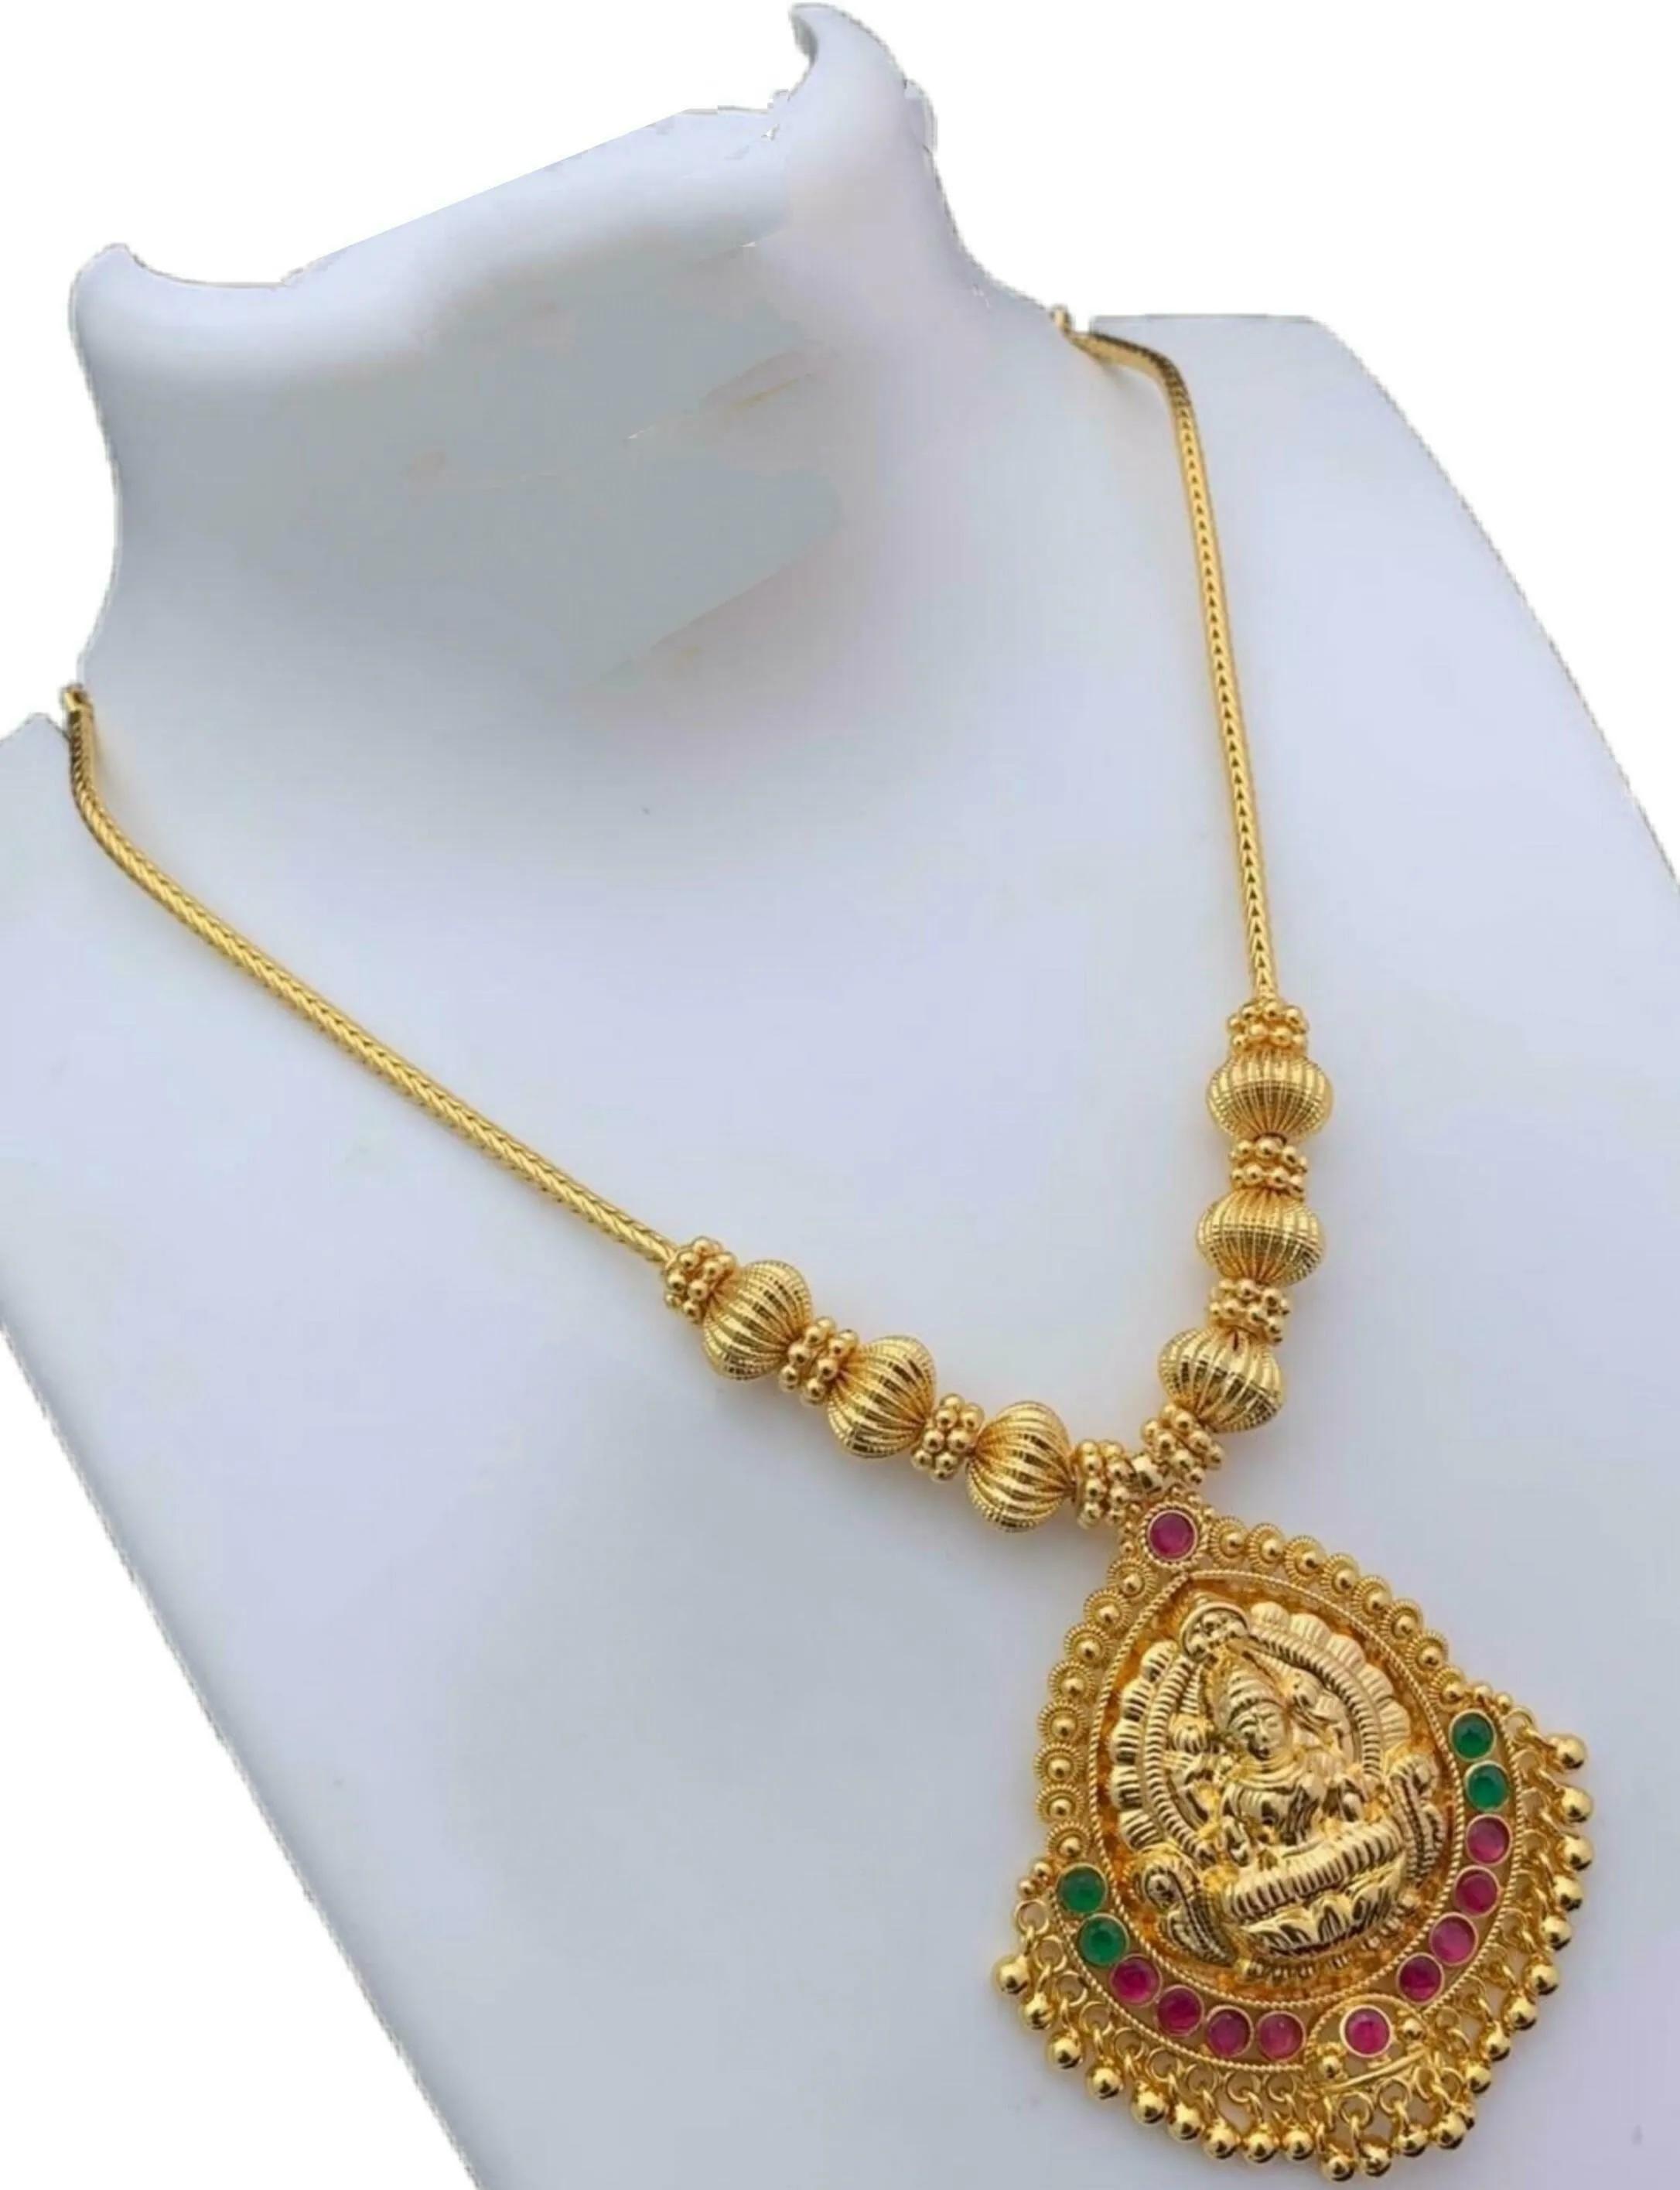
Hanaa Women Alloy Laxmi 1 Gram Gold Covering Micro Plated Jewellery Short Kodi Necklace Chain
Type: Necklaces & Pendants
Brand: Hanaa
Price: Rs. 603
 The Brand of HANAA jewelry comes with the coating of Micro Gold Plating on it, which makes it look similar to real 22-karat jewelry. The Brand Of Hanaa Providing you the premium quality products and Our main intention is to satisfy the customer needs. The product gives you stylish look, traditional and modern. This is the Hottest collection of fashion Jewellery.
Features: Base Material - Alloy,Chain Type - Anchor,Clasp Type - Fold Over,Chain and Necklace Length - 18 inch,Chain and Necklace Thickness - 1.5 mm
Included: Pack of 1 x Laxmi 1 Gram Gold Covering Micro Plated Jewellery Short Kodi Necklace Chain